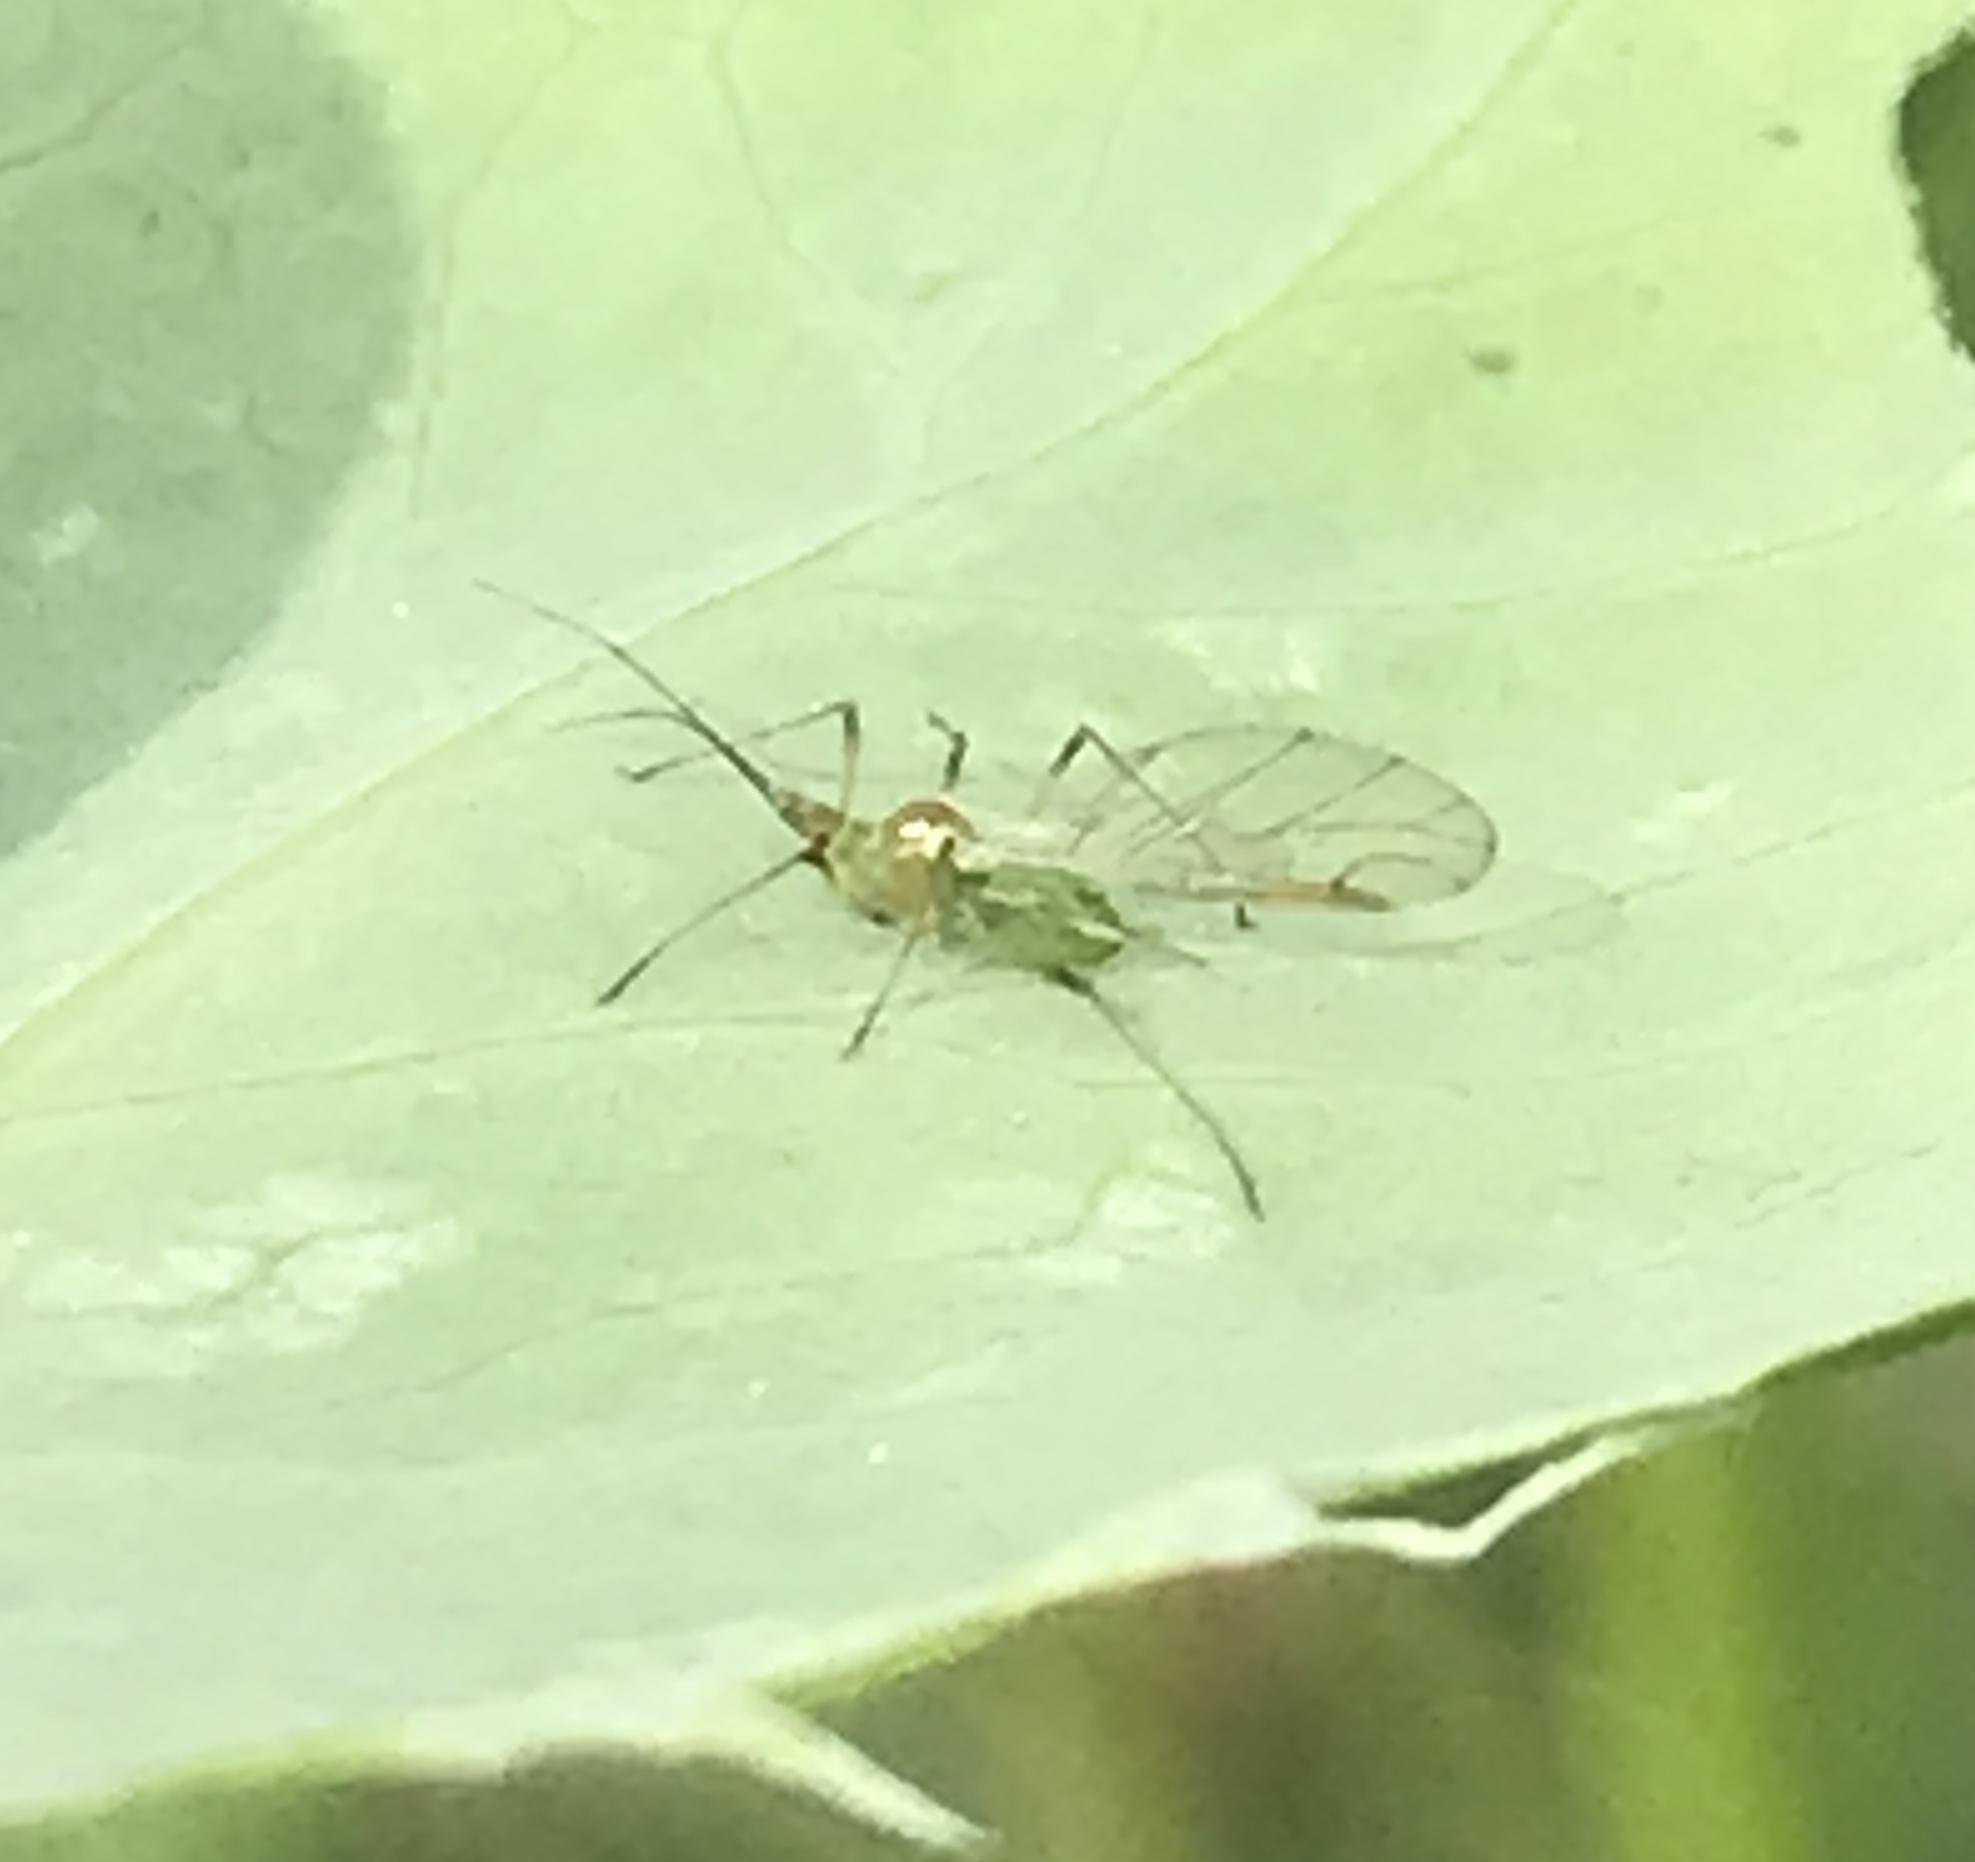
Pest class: pea_aphid